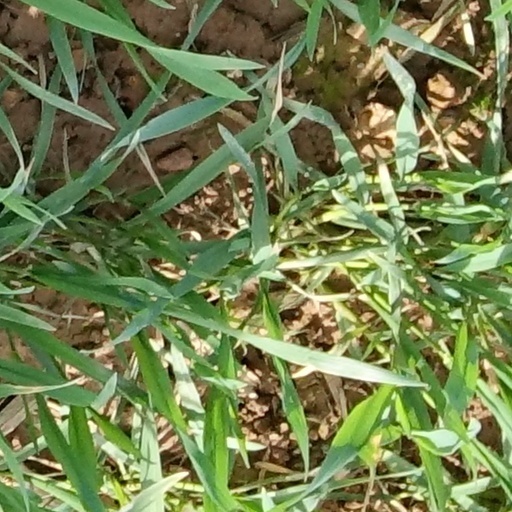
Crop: wheat